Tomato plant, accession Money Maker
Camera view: horizontal (90 deg, fisheye); turntable rotation: 30 degrees
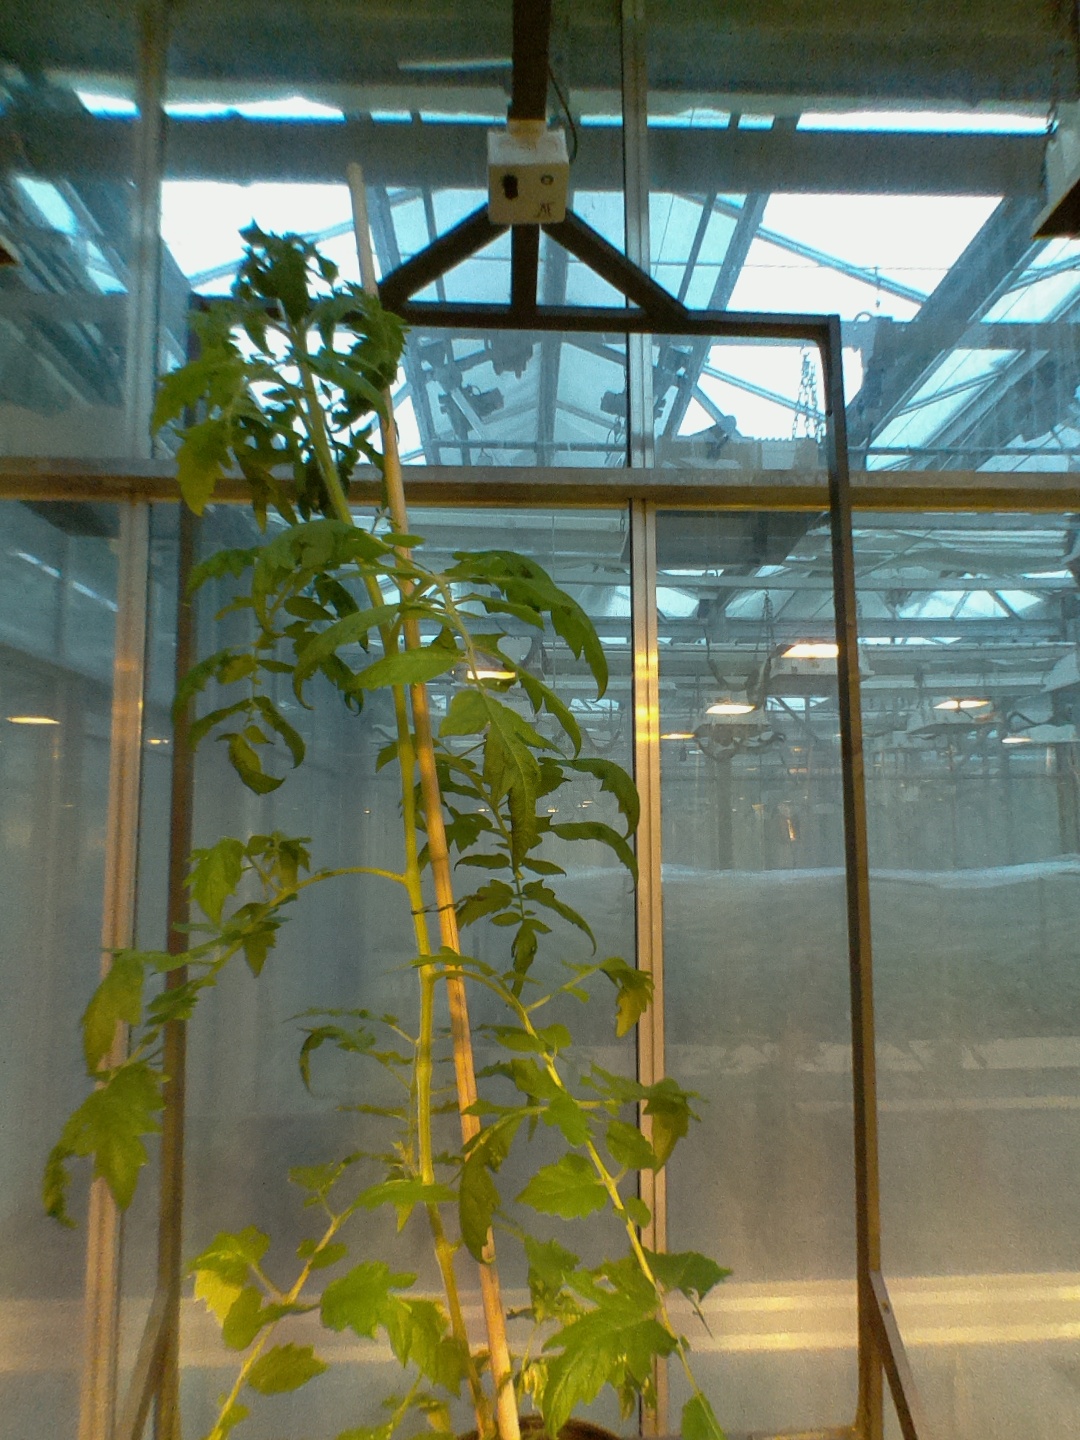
BBCH growth stage 55: 5 inflorescences visible